Manjaro

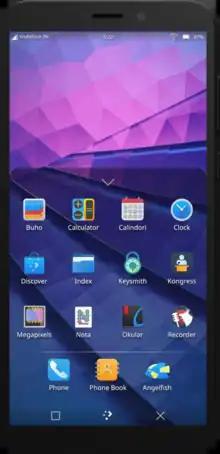
Manjaro on the PinePhone

Although Manjaro can be installed on most systems, some vendors sell computers with Manjaro pre-installed on them. Suppliers of computers pre-installed with Manjaro include StarLabs Systems, Tuxedo Computers, manjarocomputer.eu and Pine64.